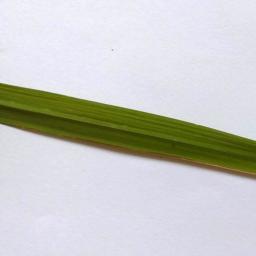
Label: Rice___Healthy